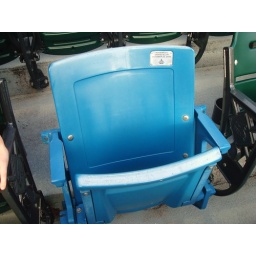
blue seat in a sea of green